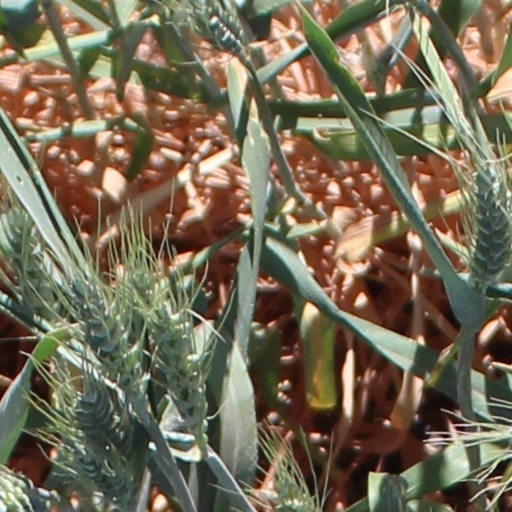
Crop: wheat